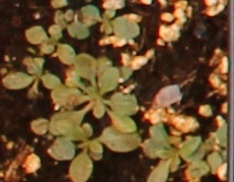
Label: Horseweed